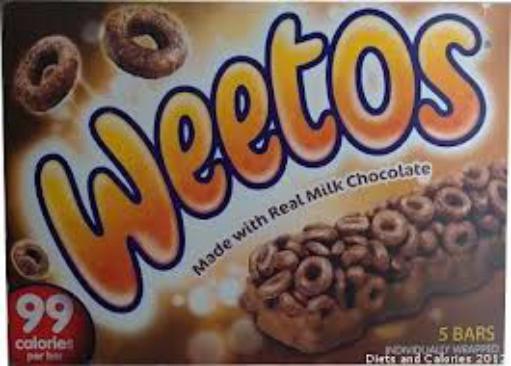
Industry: Food